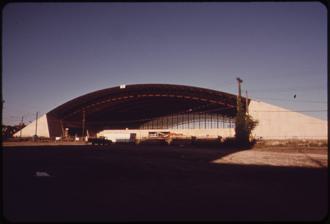
Building: Niagara Falls Convention and Civic Center
Country: Canada
Year built: 1973
Former multi-purpose indoor venue in Niagara Falls, New York Niagara Falls Convention and Civic Center Full name Niagara Falls Convention and Civic Center Address 310 4th Street Location Niagara Falls, New York , U.S. Coordinates 43°05′10″N 79°03′25″W / 43.086°N 79.057°W / 43.086; -79.057 Type Multi-purpose arena Convention center Genre(s) Concerts Sporting events Capacity 10,000 Construction Opened January 12, 1974 ( January 12, 1974 ) Closed 2002 Architect Johnson/Burgee Architects Niagara Falls Convention and Civic Center was a 10,000-seat multi-purpose arena and convention center in Niagara Falls, New York from January 12, 1974, to 2002. Planning and construction The venue was built in 1973 as part of an urban renewal project in the city of Niagara Falls. It was built in the center of a main thoroughfare, Falls Street, and blocked traffic to Niagara Falls State Park . It also eliminated Jefferson Avenue and Erie Avenue, two main thoroughfares. The building was designed by Johnson/Burgee Architects in collaboration with Jane Davis Doggett . Its arched design was inspired by the rainbows commonly seen over Niagara Falls, according to architect Philip Johnson. Locals jokingly noted its resemblance to a Quonset hut . Notable events Music Elvis Presley played two shows at the venue in June 1974 and two shows at the venue in July 1975. Bob Dylan played the venue as part of his Rolling Thunder Revue Tour in November 1975. Frank Sinatra played the venue in May 1990. David Bowie played the venue as part of his Sound+Vision Tour in July 1990. Phish recorded their live album Niagara Falls at the venue in December 1995. The Notorious B.I.G performed at the venue in June 1996 and was supported by Jay-Z , Junior MAFIA and Mary J. Blige . Sports The venue was home to the NCAA 's Niagara Purple Eagles men's basketball team from 1973 to 1982 and again from 1988 to 1996. The venue hosted the ABC Masters bowling tournament in 1983 and 1987. World Wrestling Federation (WWF) presented 22 events at the venue between 1984 and 1997, including two tapings of WWF Wrestling Challenge . In March 1992, a spectator was killed during a USHRA Monster Jam show at the venue when the driver of Bad Medicine became incapacitated and veered his truck into the stands. 82-year-old Lester Gilliam pushed a young boy out of harm's way and was then struck by the vehicle. The venue hosted the gymnastics portion of the 1993 Summer Universiade in July 1993. UFC 12 was scheduled to take place at the venue in February 1997, but mixed martial arts was banned in New York State the day before the event, forcing its relocation to Dothan, Alabama . Joe Mesi defeated Jorge Luis Gonzalez in a professional boxing card at the venue in April 2001. Mesi would later defeat Bert Cooper at the venue in July 2001. Other The venue was host to Miss USA 1974 , Miss USA 1975 , and Miss USA 1976 . The Royal Lipizzan Stallions 30th-anniversary show in 2000. In 1980, the venue began hosting the city's annual Festival of Lights to commemorate the Christmas season. Closure The venue was closed in 2002 and converted into Seneca Niagara Casino & Hotel , which remains in operation. The 4,000-seat Niagara Falls Conference Center was opened across the street from the casino in 2004. Niagara Falls, Ontario took over hosting the Festival of Lights in 2004. Niagara Falls Convention Center (NFCC) NFCC In 2004, a new Niagara Falls Convention Center (NFCC) opened on Old Falls Street. The Old Falls Street venue has 116,000 square feet for exhibitions and meetings, and a 32,200-square-foot event/exhibit hall. References